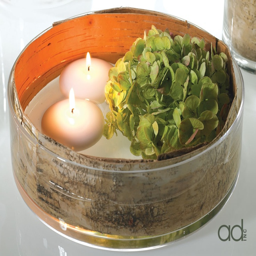
this is an event with biological genus wrapped inside .